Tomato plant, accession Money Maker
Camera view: bottom (45 deg); turntable rotation: 90 degrees
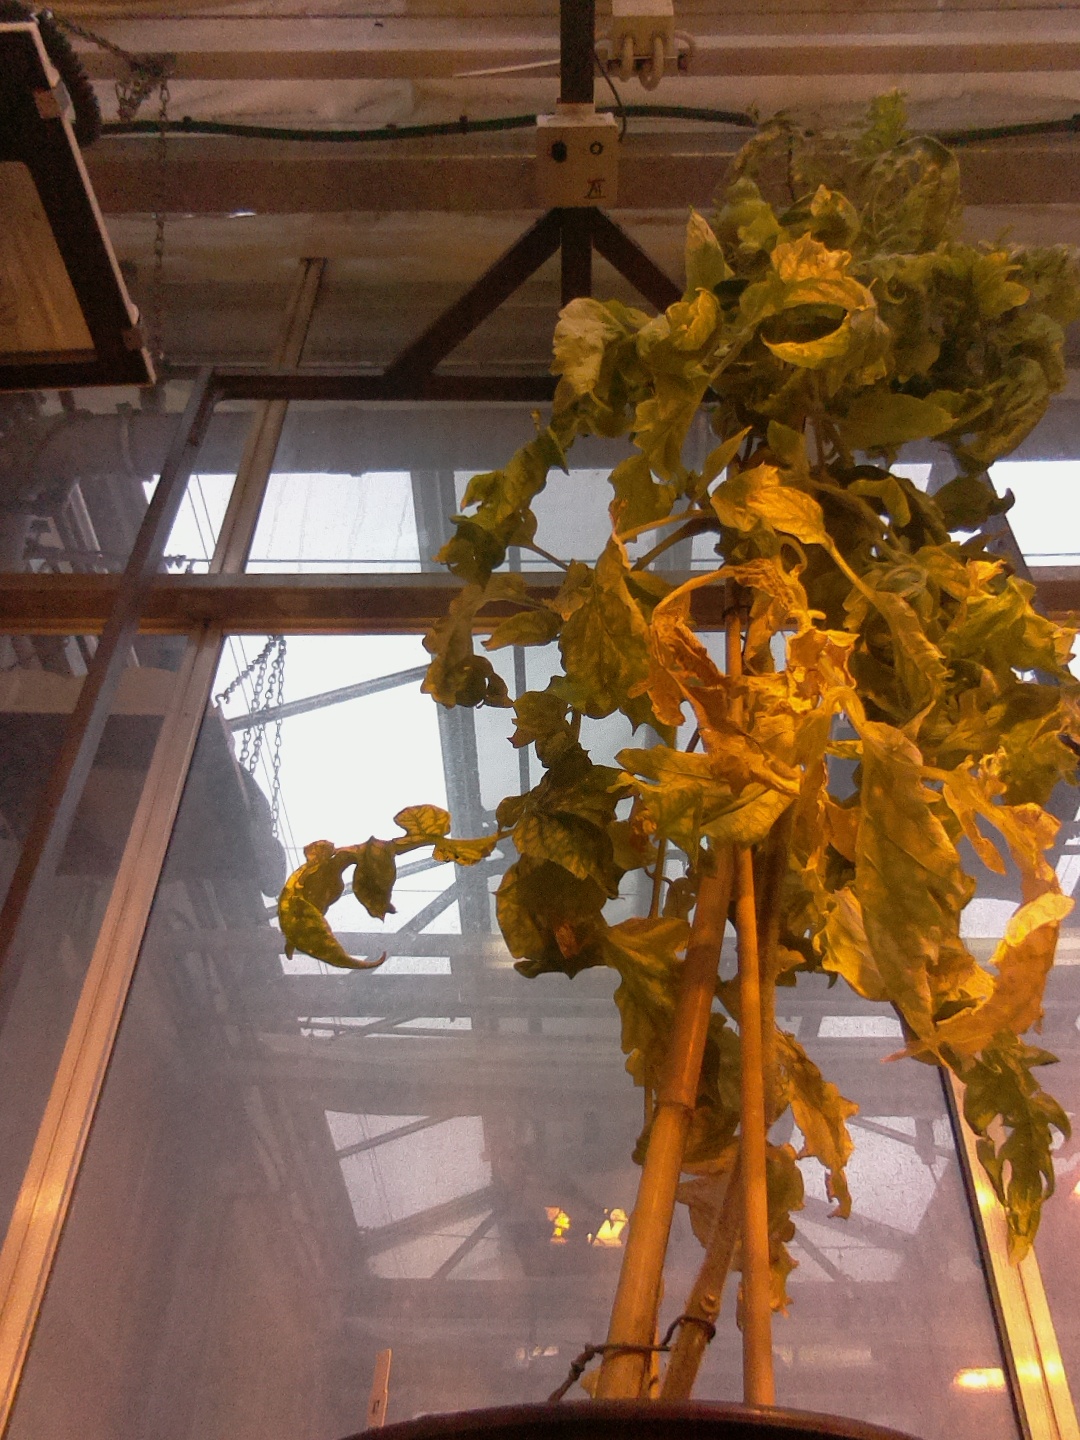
BBCH growth stage 82: 20%-30% of fruits show typical fully ripe color